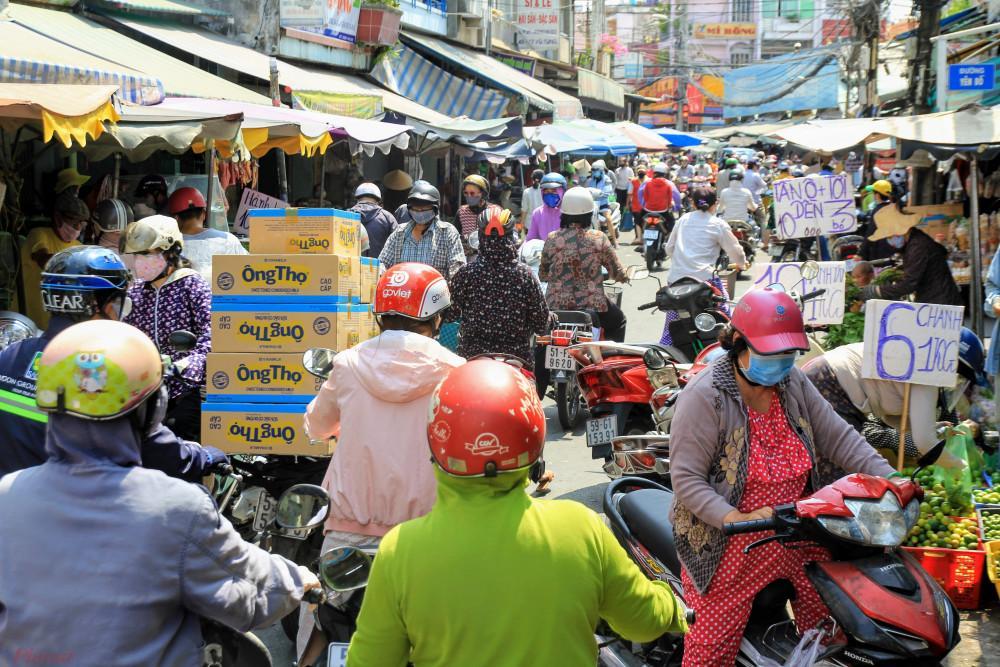
có nhiều người đang di chuyển ở trong một khu chợ